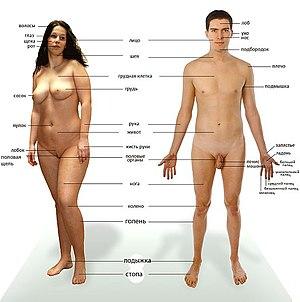
Les parties du corps humain chez la femme et l'homme adultes. Ελληνικά: Τα βασικά ανατομικά χαρακτηριστικά ενός αρσενικού και θηλυκού ανθρώπου. Türkçe: Erkek ve dişi insanın anatomik özellikleri. Русский: Анатомия человека. По сравнению с исходной версией исправлены некоторые обозначения Español: Varón y hembra humanos: rasgos anatómicos externos Polski: Anatomia człowieka. Mężczyzna i kobieta. Esperanto: Homa korpo per bildoj el kiuj oni forigis la korpan hararon por pli bone vidi organojn.